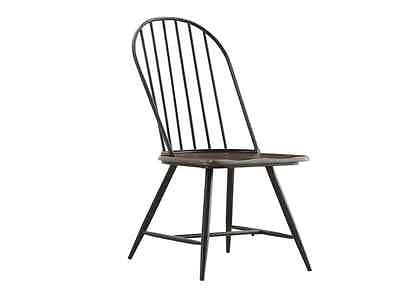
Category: chair